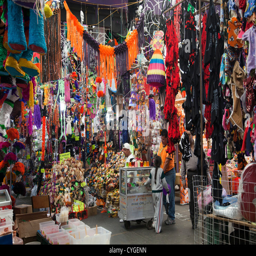
merchandise for western christian holiday and holiday at a stall in a city